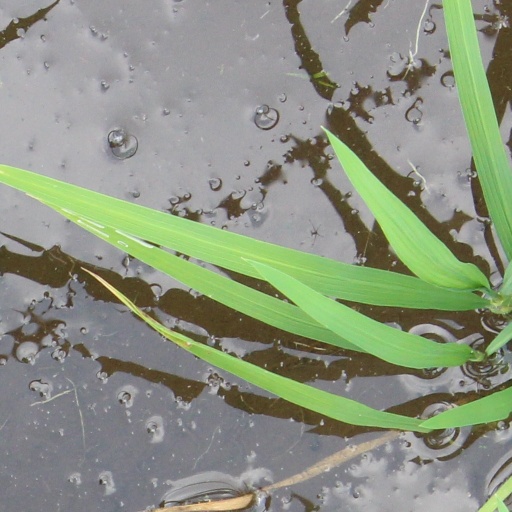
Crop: rice